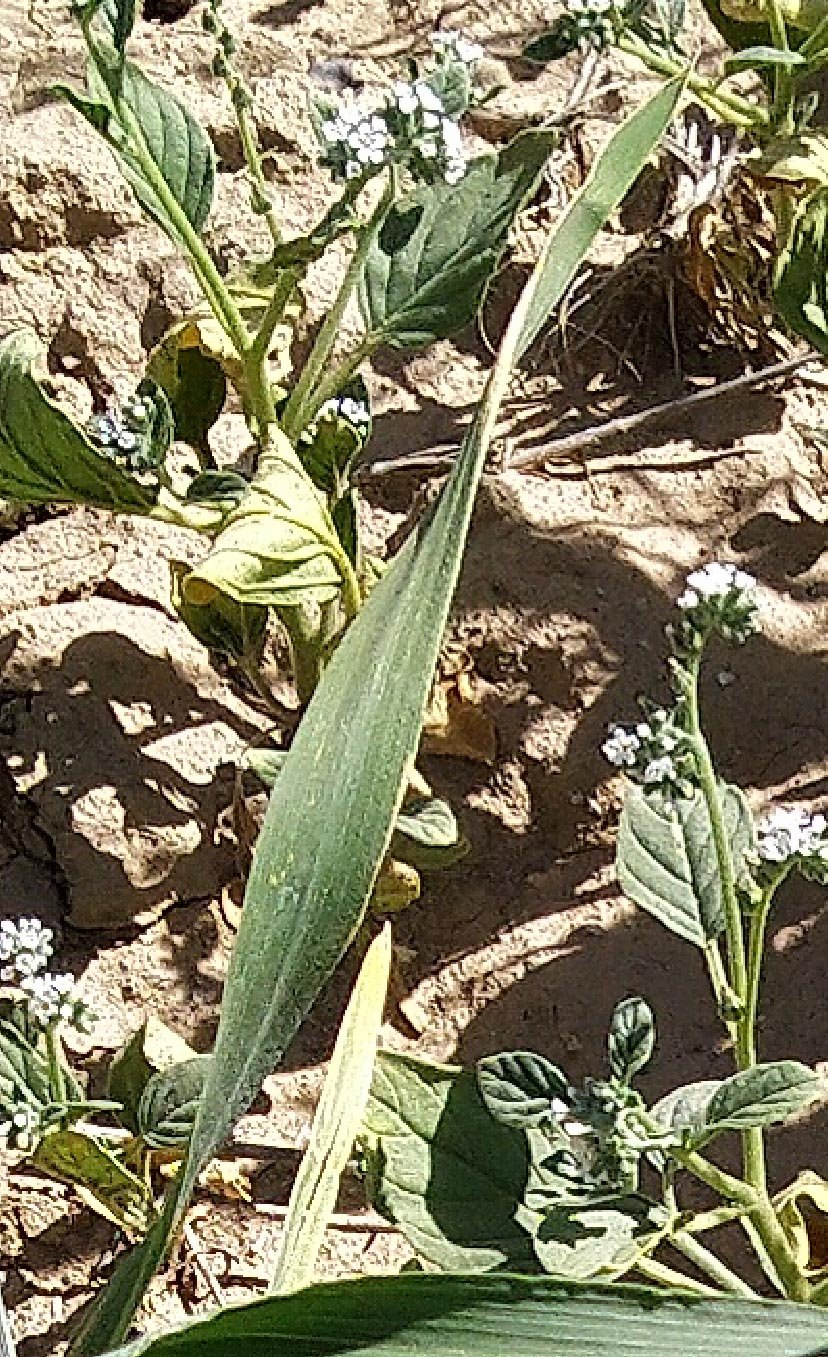
Label: Wheat___Healthy